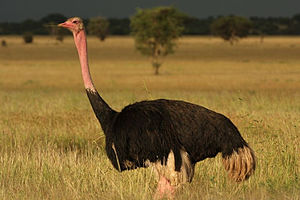
Strudsefugle
Masaistruds (Struthio camelus)
Masaistruds (Struthio camelus)
Strudsefuglene er en orden af store fugle, der har mistet evnen til at flyve. Traditionelt har denne orden omfattet flere familier af fugle, der ikke kunne flyve, fx kiwier, nanduer og emuer. Ny forskning baseret på DNA-undersøgelser har imidlertid vist, at disse fugle ikke er nært beslægtede. På den baggrund er det foreslået, at strudsefuglene kun bør omfatte de to arter af strudse.